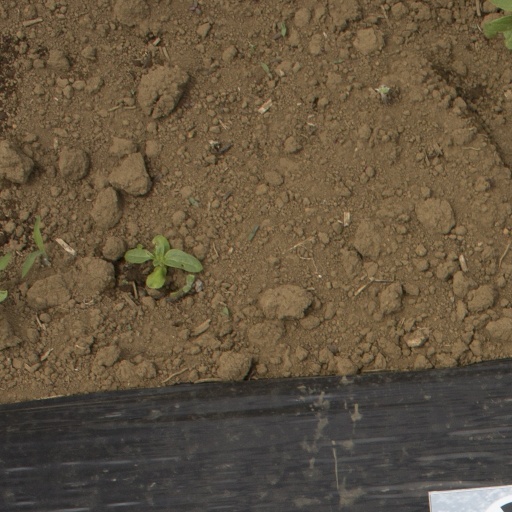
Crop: Jerusalem artichoke